Ancient Carthage

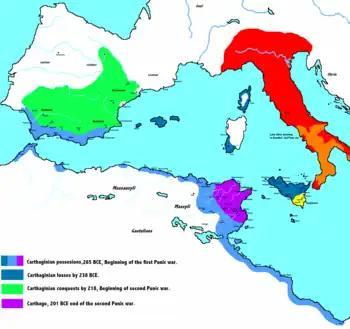

When Agathocles of Syracuse died in 288 BC, a large company of Italian mercenaries previously in his service found themselves suddenly unemployed. Naming themselves Mamertines ("Sons of Mars"), they seized the city of Messana and became a law unto themselves, terrorizing the surrounding countryside.